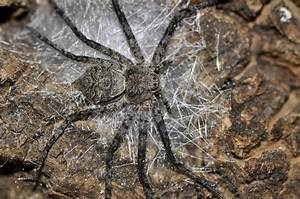
Label: spider